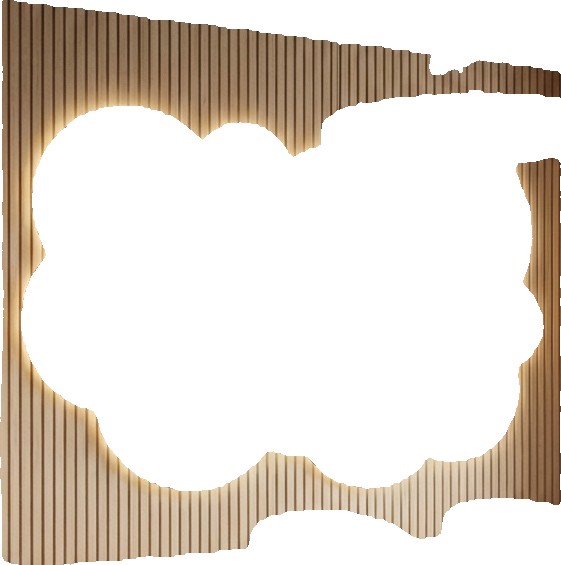
Surface category: cladding